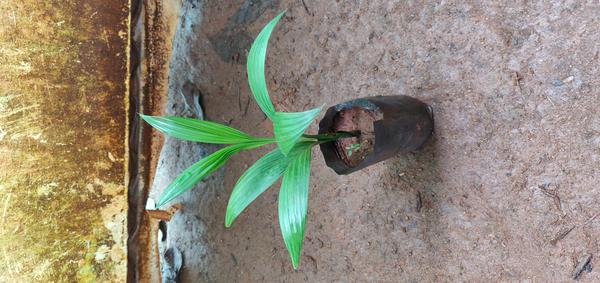
Plant: Betel_Nut